Paithalmala

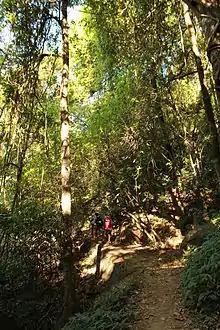
Forest trail towards the hill

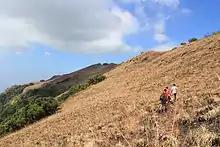
Trekkers at paithal hills

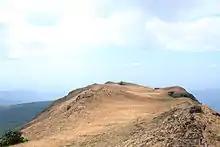
Scenic view from the hilltop

The main part of the trek is considered to be the walk from the observatory tower to the thick forest where trail from Kappimala ends, where the Coorg forest and Paithal valley can be seen. Mobile networks other than BSNL are not available in the vicinity.